History of Duke Blue Devils football

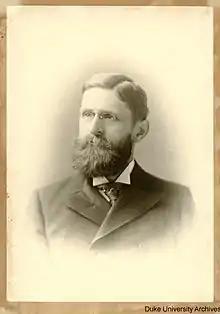
John Franklin Crowell, Duke football's first head coach

The Duke Blue Devils, then known as the Trinity Blue and White, first fielded a football team in 1888, coached by John Franklin Crowell. The first game against North Carolina was the first "scientific" game in the state. Trinity finished the first two seasons in their football history with records of 2–1 in 1888 and 1–1 in 1889. From 1890 to 1895, Trinity competed without a head coach. The 1891 team went undefeated. Trinity did not compete in football from 1895 to 1919. The Trinity Blue and White resumed football competition in 1920 under head coach Floyd J. Egan, compiling a record of 4–0–1 that season. In 1921, they finished 6–1–2 were led by James A. Baldwin, previously the head coach at Maine.